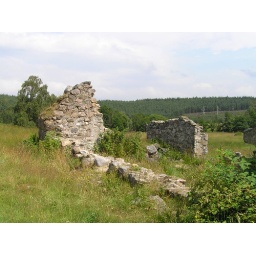
Ruined building near the bridge